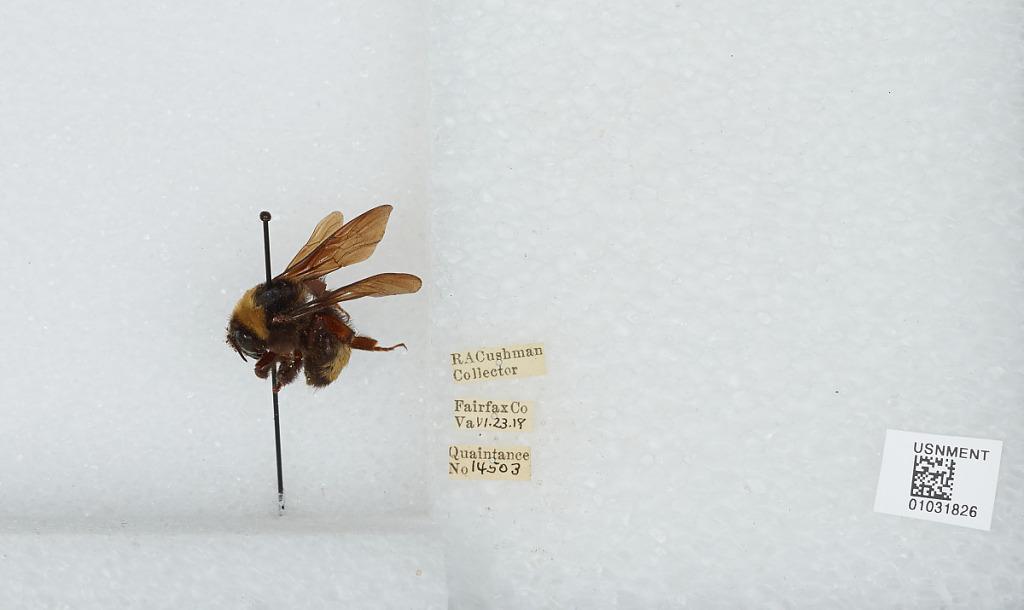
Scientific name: Bombus (Bombus) nevadensis Cresson
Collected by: R. Cushman
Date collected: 1918-6-23
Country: United States
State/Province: Virginia
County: Fairfax
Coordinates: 38.83, -77.28